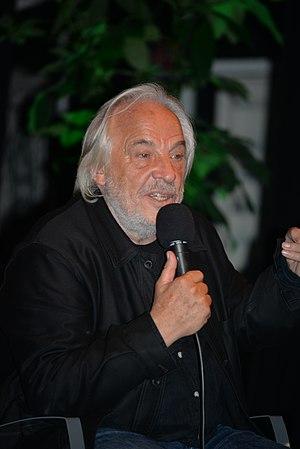
Daniel Mermet au festival du livre de Mouans-Sartoux en octobre 2015
Daniel Mermet, né le 16 décembre 1942 aux Pavillons-sous-Bois, est un journaliste, écrivain et producteur de radio français.